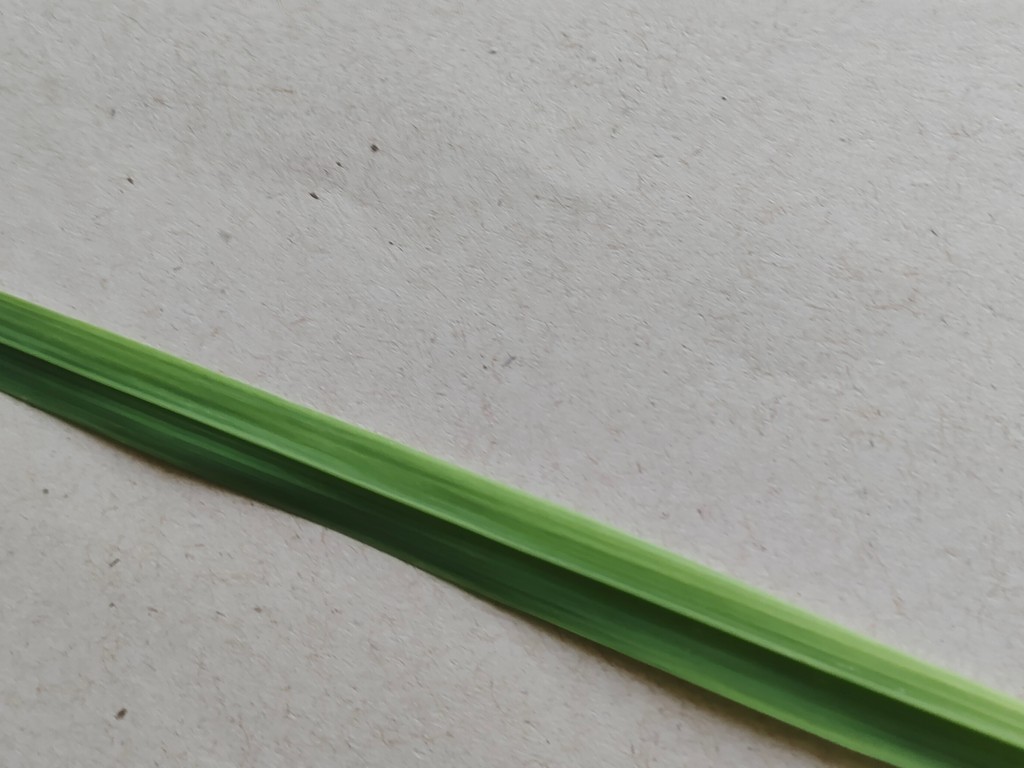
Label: Healthy